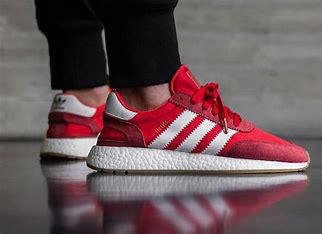
Brand: Adidas
Model: Iniki Runner